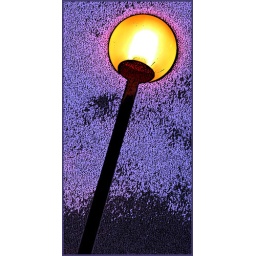
One of the lamps in the hospital car park put through a couple of filters